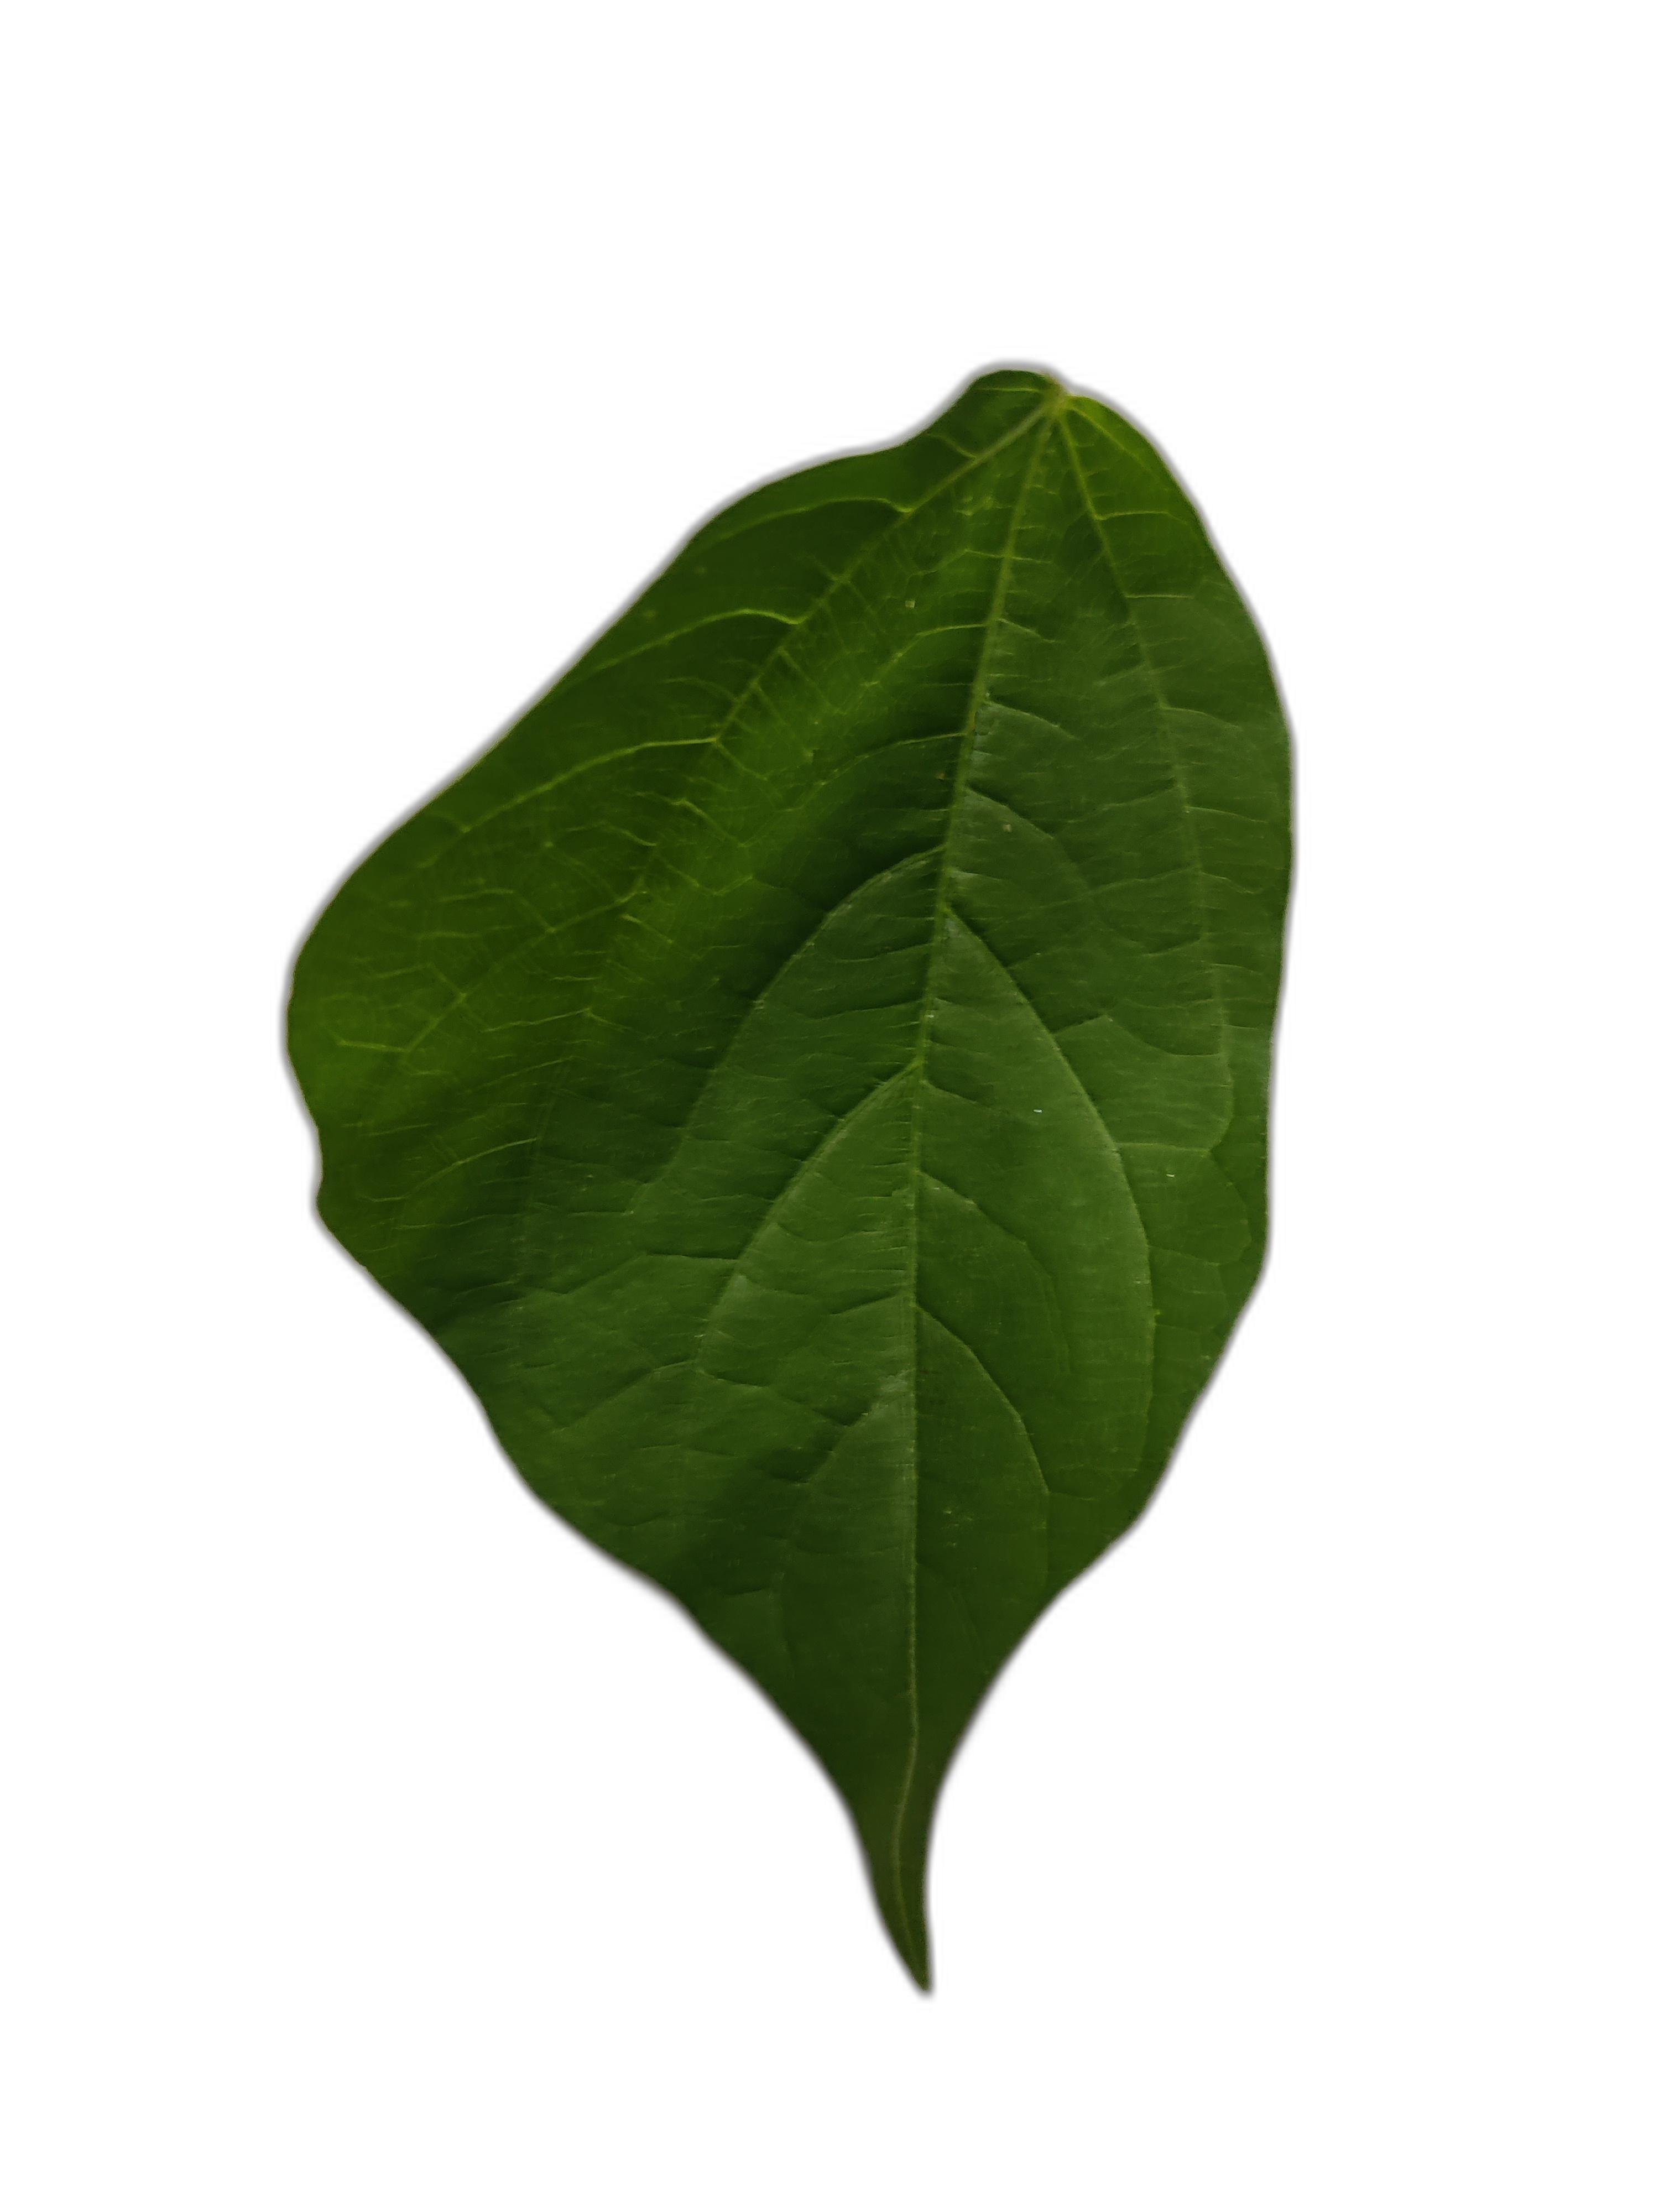
Label: Healthy